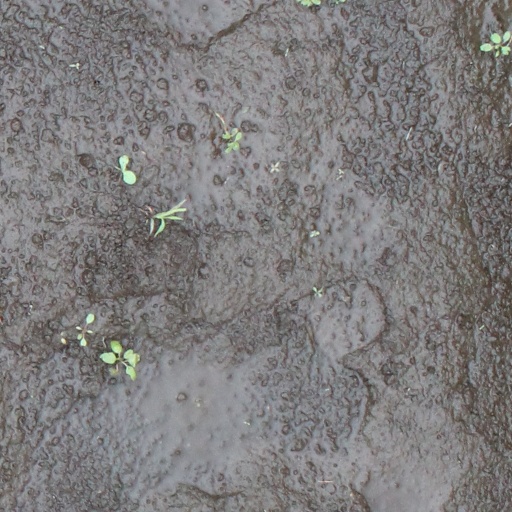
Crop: soybean